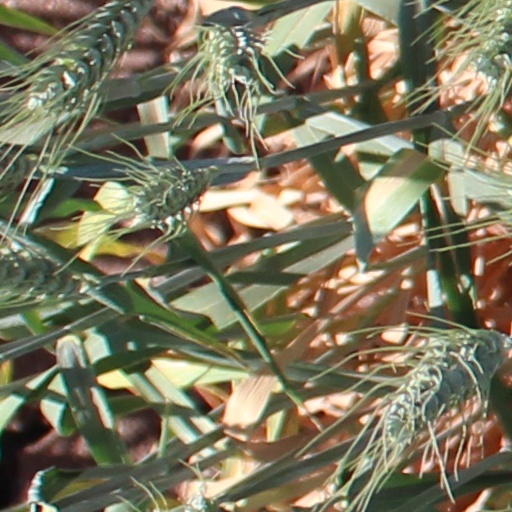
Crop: wheat